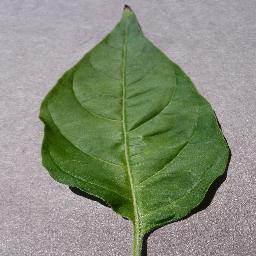
Label: Pepper,_bell___healthy